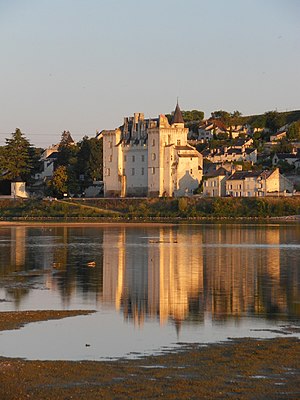
Slottene i Loire
Loiredalen kendes bl.a. for sine mange slotte - her Château de Montsoreau
Slottene i Loire er en samlebetegnelse for en gruppe af slotte, der alle er placeret i nærheden af Loiredalen i Frankrig. Langt størstedelen af slottene er bygget under den franske Renaissance, på et tidspunkt hvor det franske hof, opholdt sig i regionen.